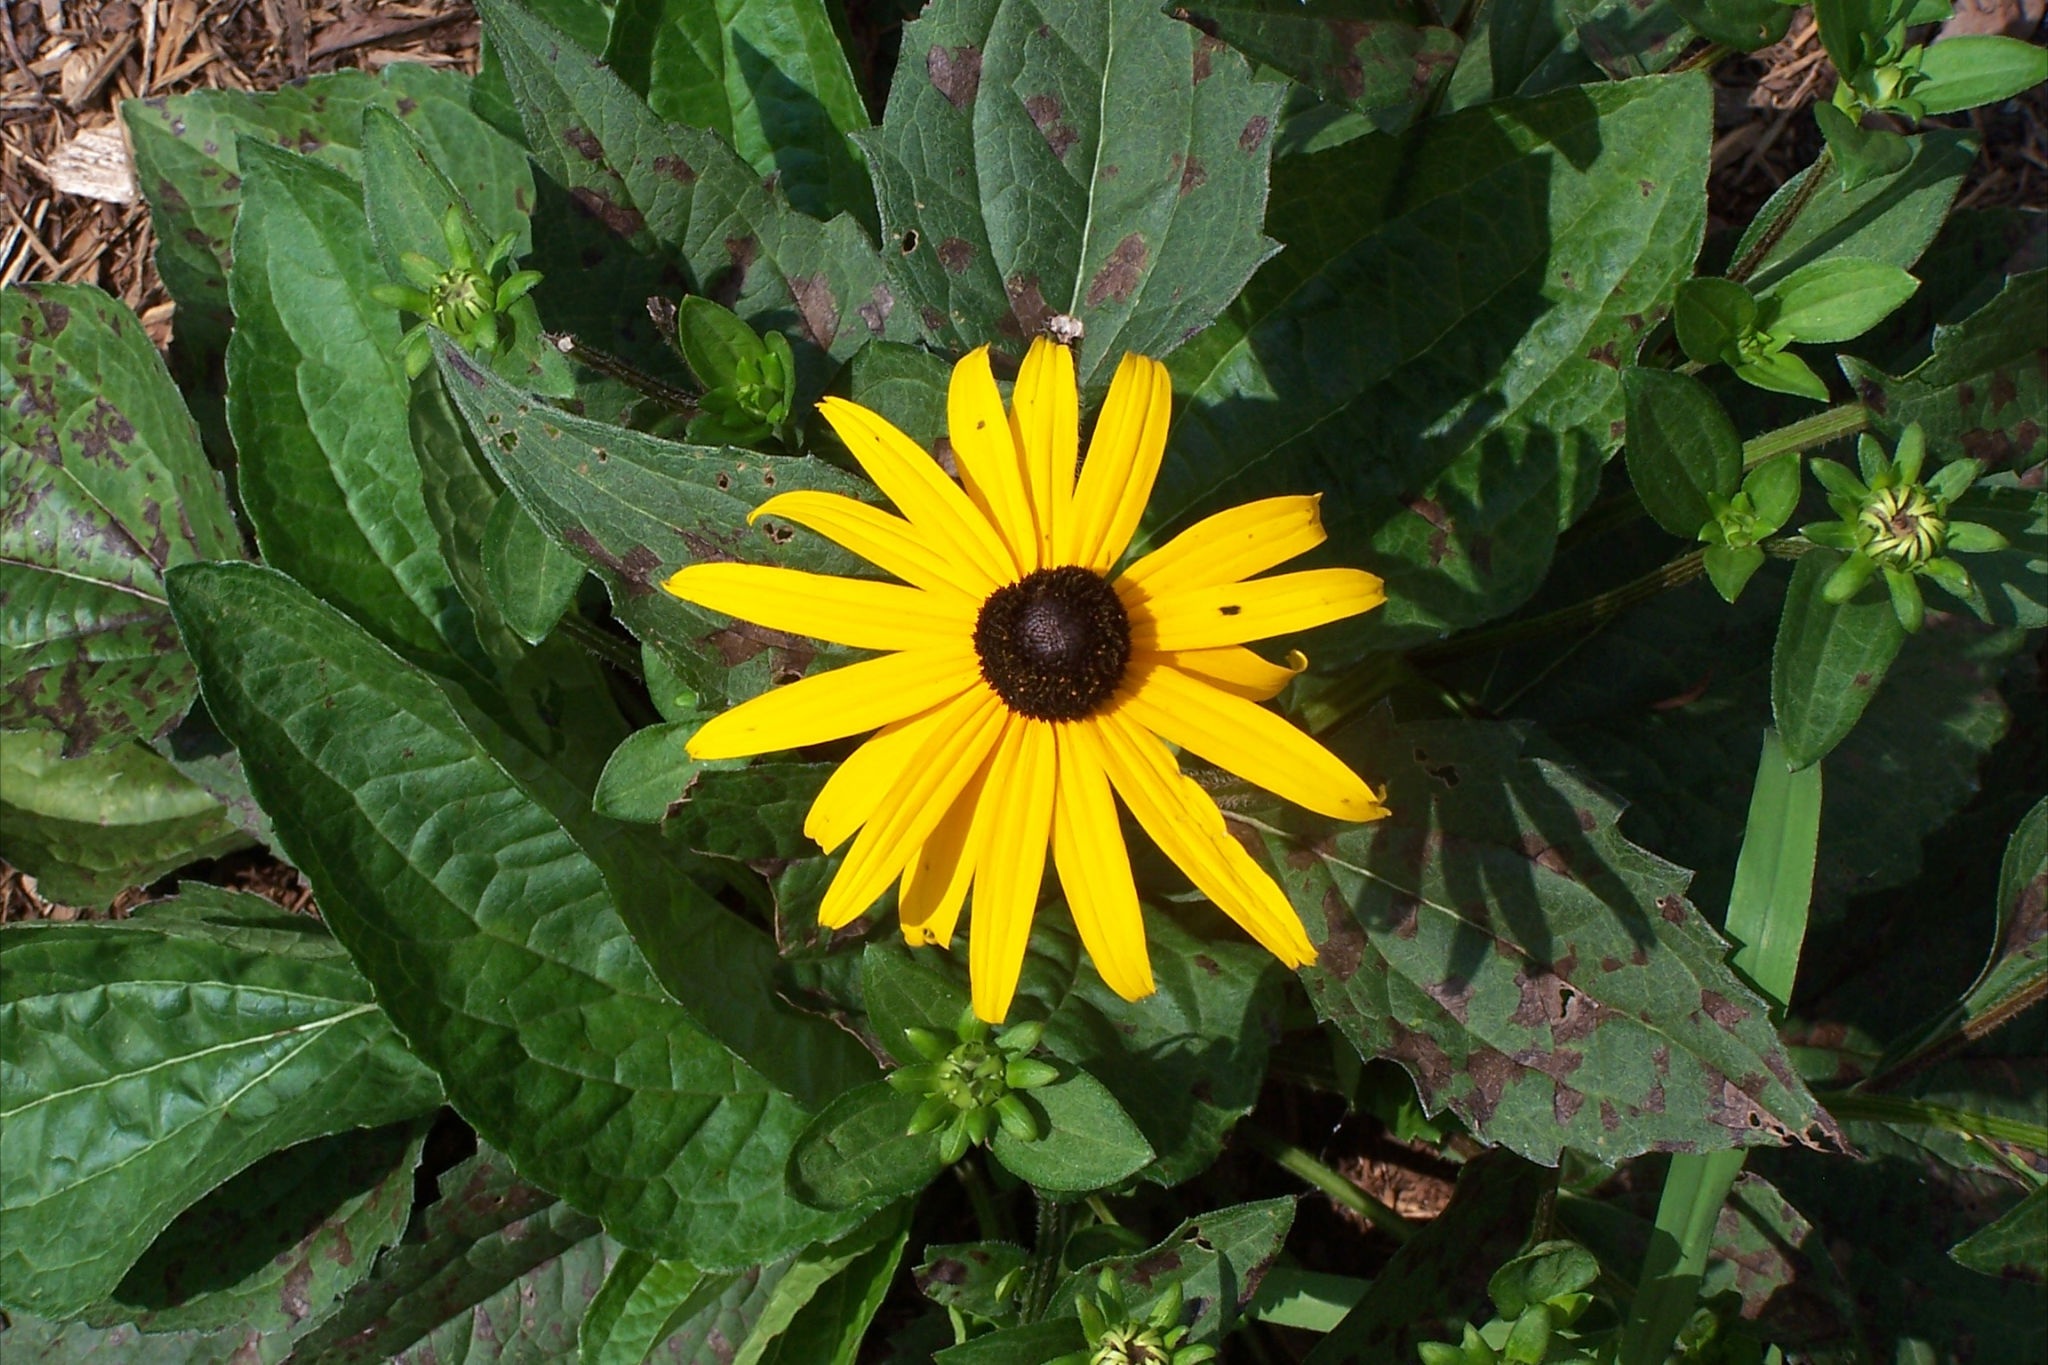
nature, blossom, plant, field, leaf, flower, petal, bloom, daisy, botany, yellow, garden, flora, sunflower, wildflower, susan, rudbeckia, flowering plant, daisy family, black eyed susan, annual plant, land plant